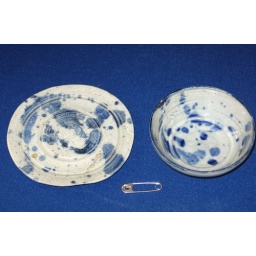
Wheel thrown white stoneware mini-cup and saucer. Cone 10 reduction fired. 1234 White glaze over black slip splashes.